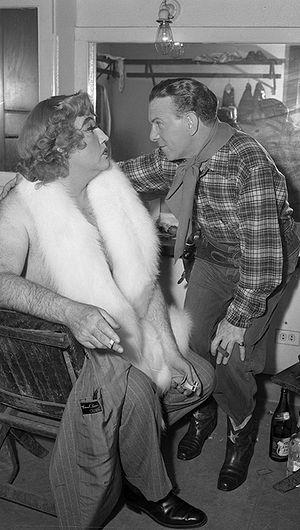
William Broderick Crawford est un acteur américain né le 9 décembre 1911 à Philadelphie et mort le 26 avril 1986 à Rancho Mirage.
Nathan Birnbaum, dit George Burns, est d'abord un comédien de vaudeville américain qui a continué sa carrière dans le cinéma, la radio et la télévision.